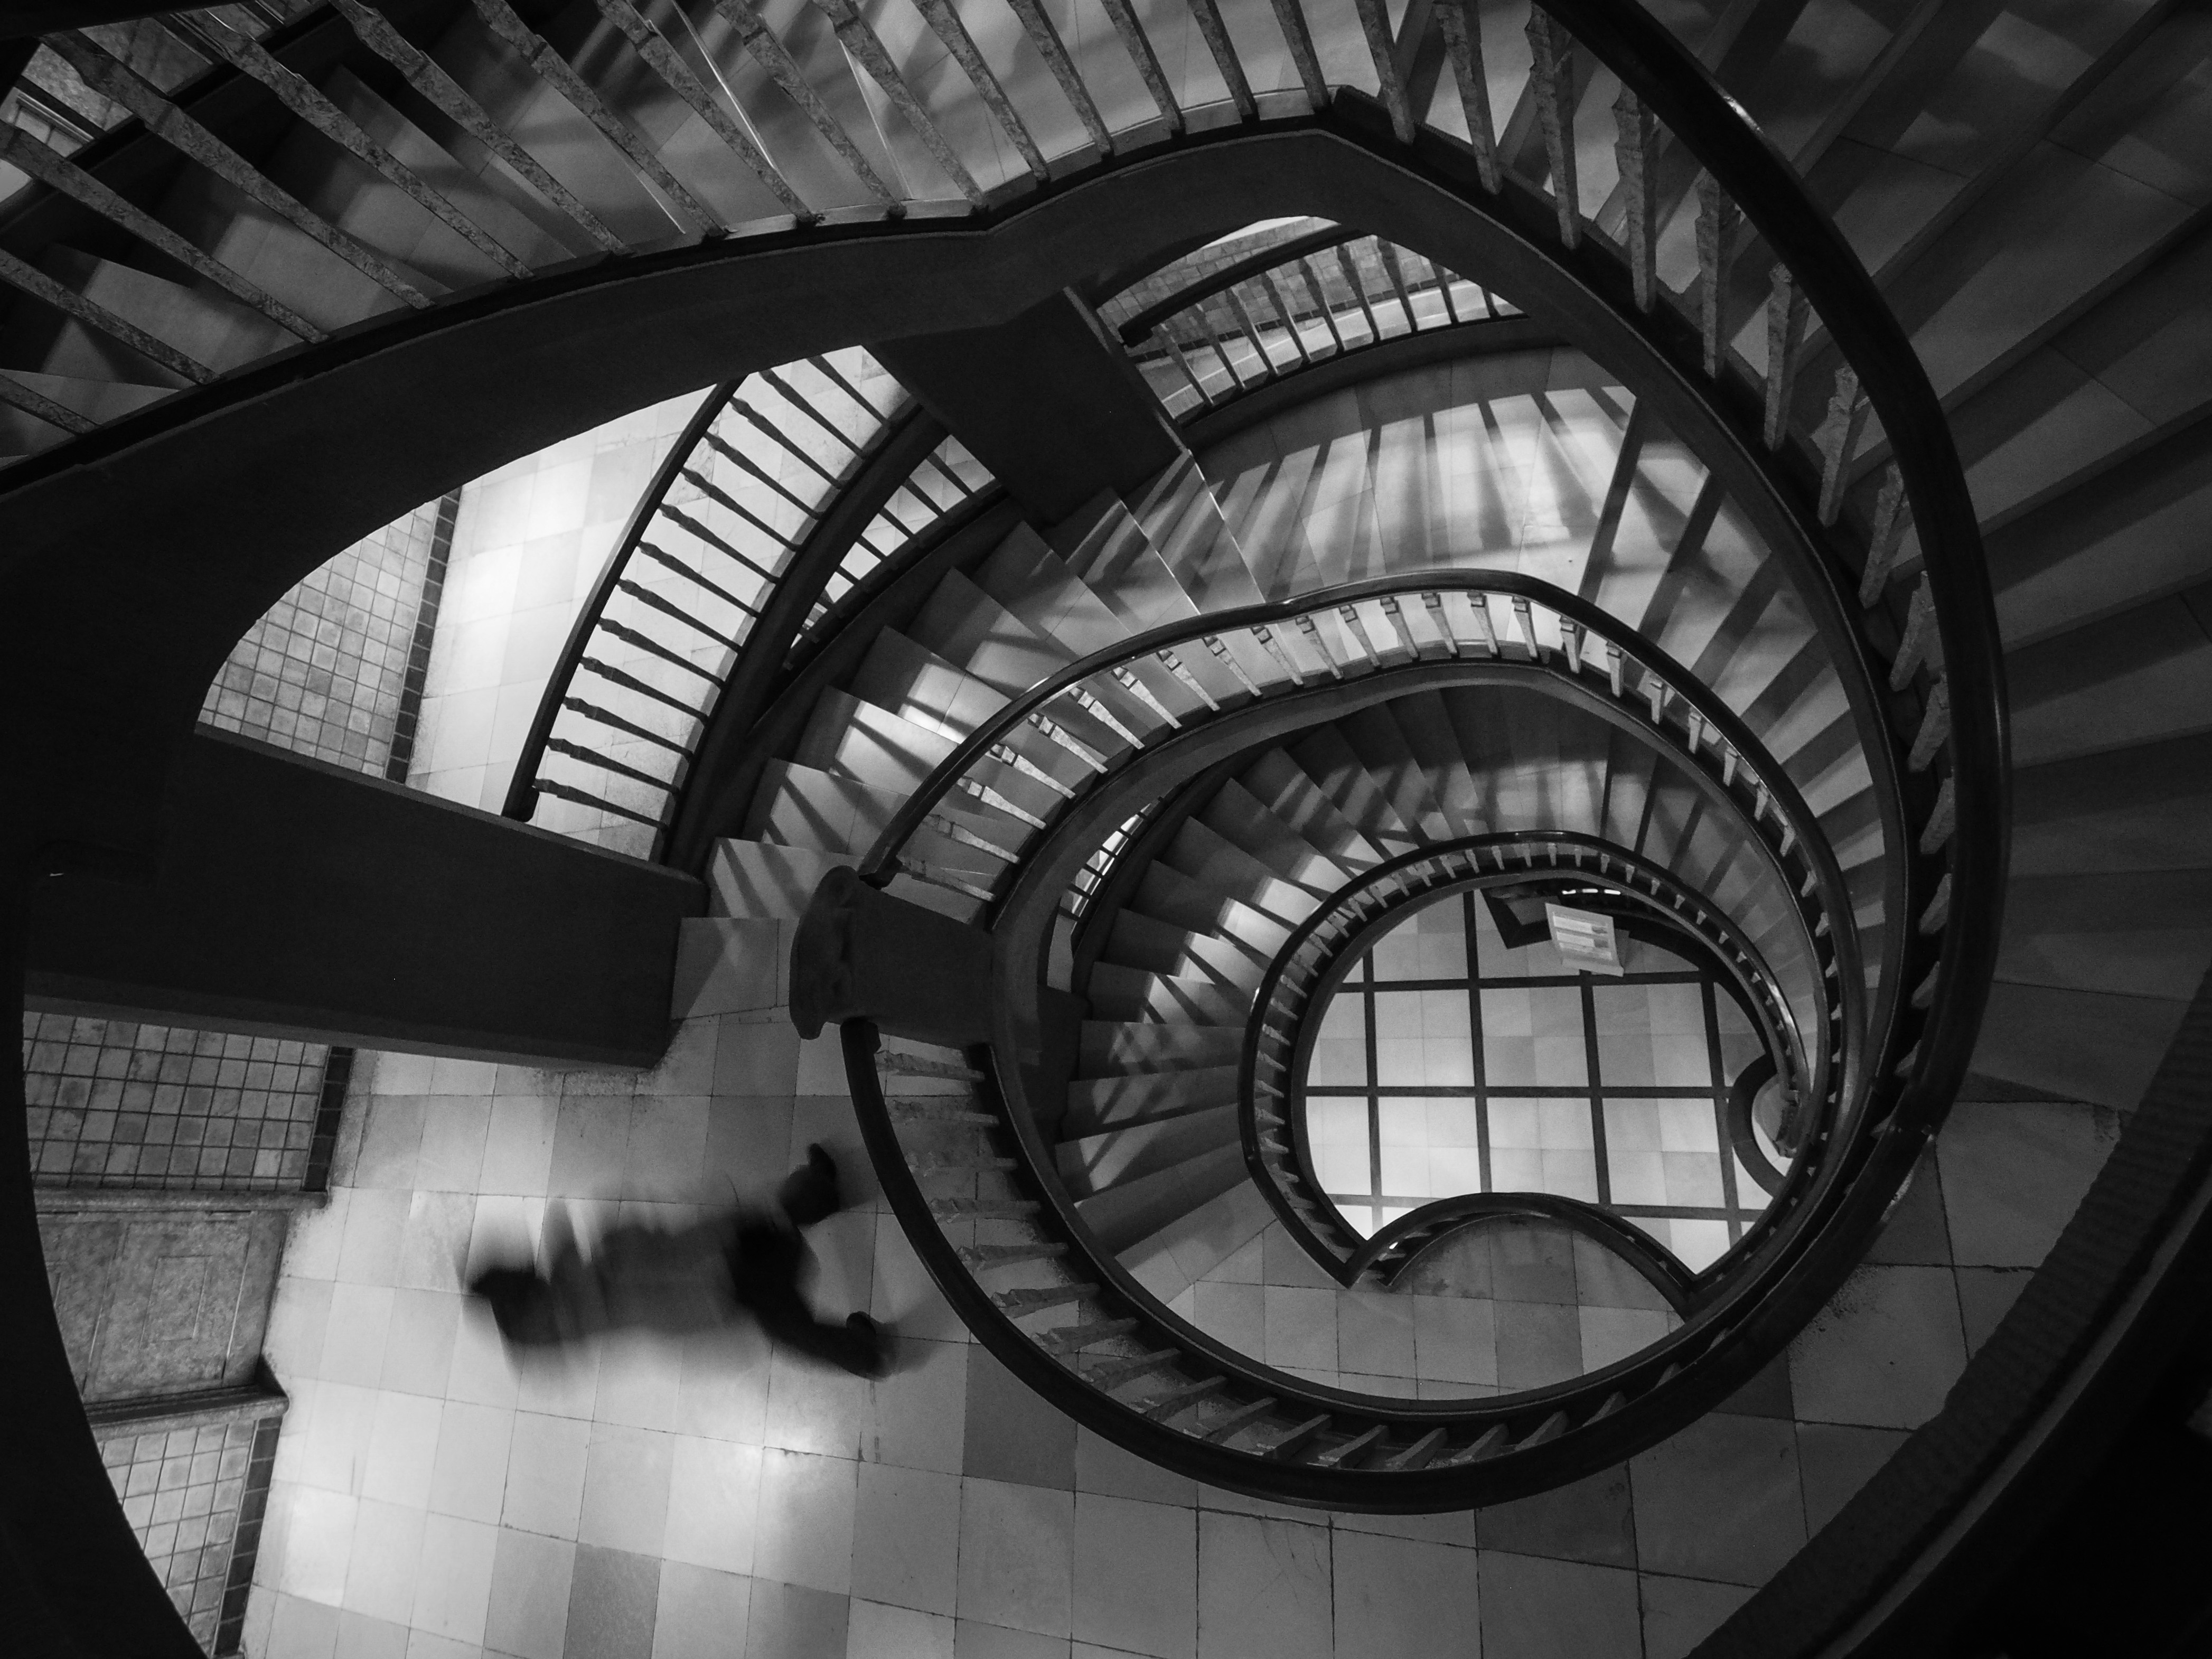
light, black and white, architecture, white, photography, wheel, spiral, line, darkness, black, monochrome, circle, reflex camera, design, symmetry, snapshot, deutschland, shape, hamburg, fisheye lens, monochrome photography, single lens reflex camera